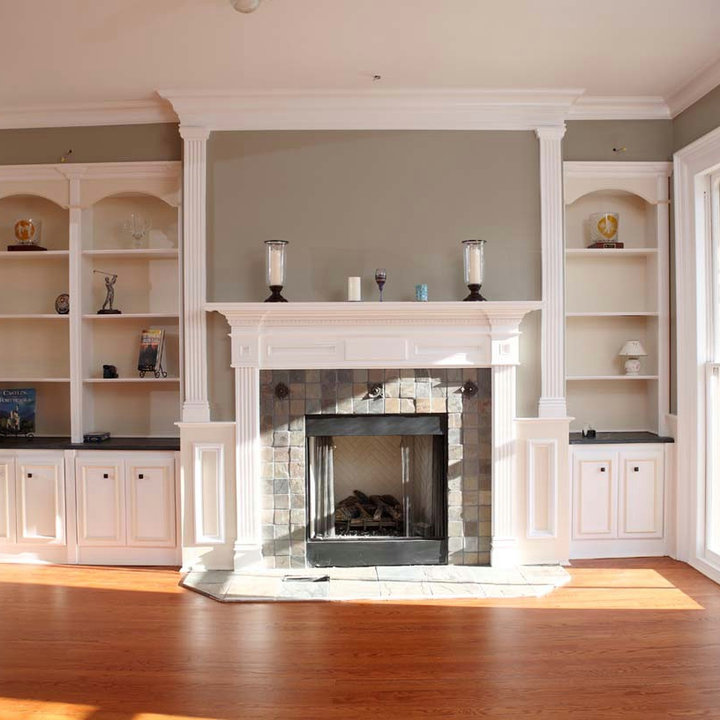
Style: Classic